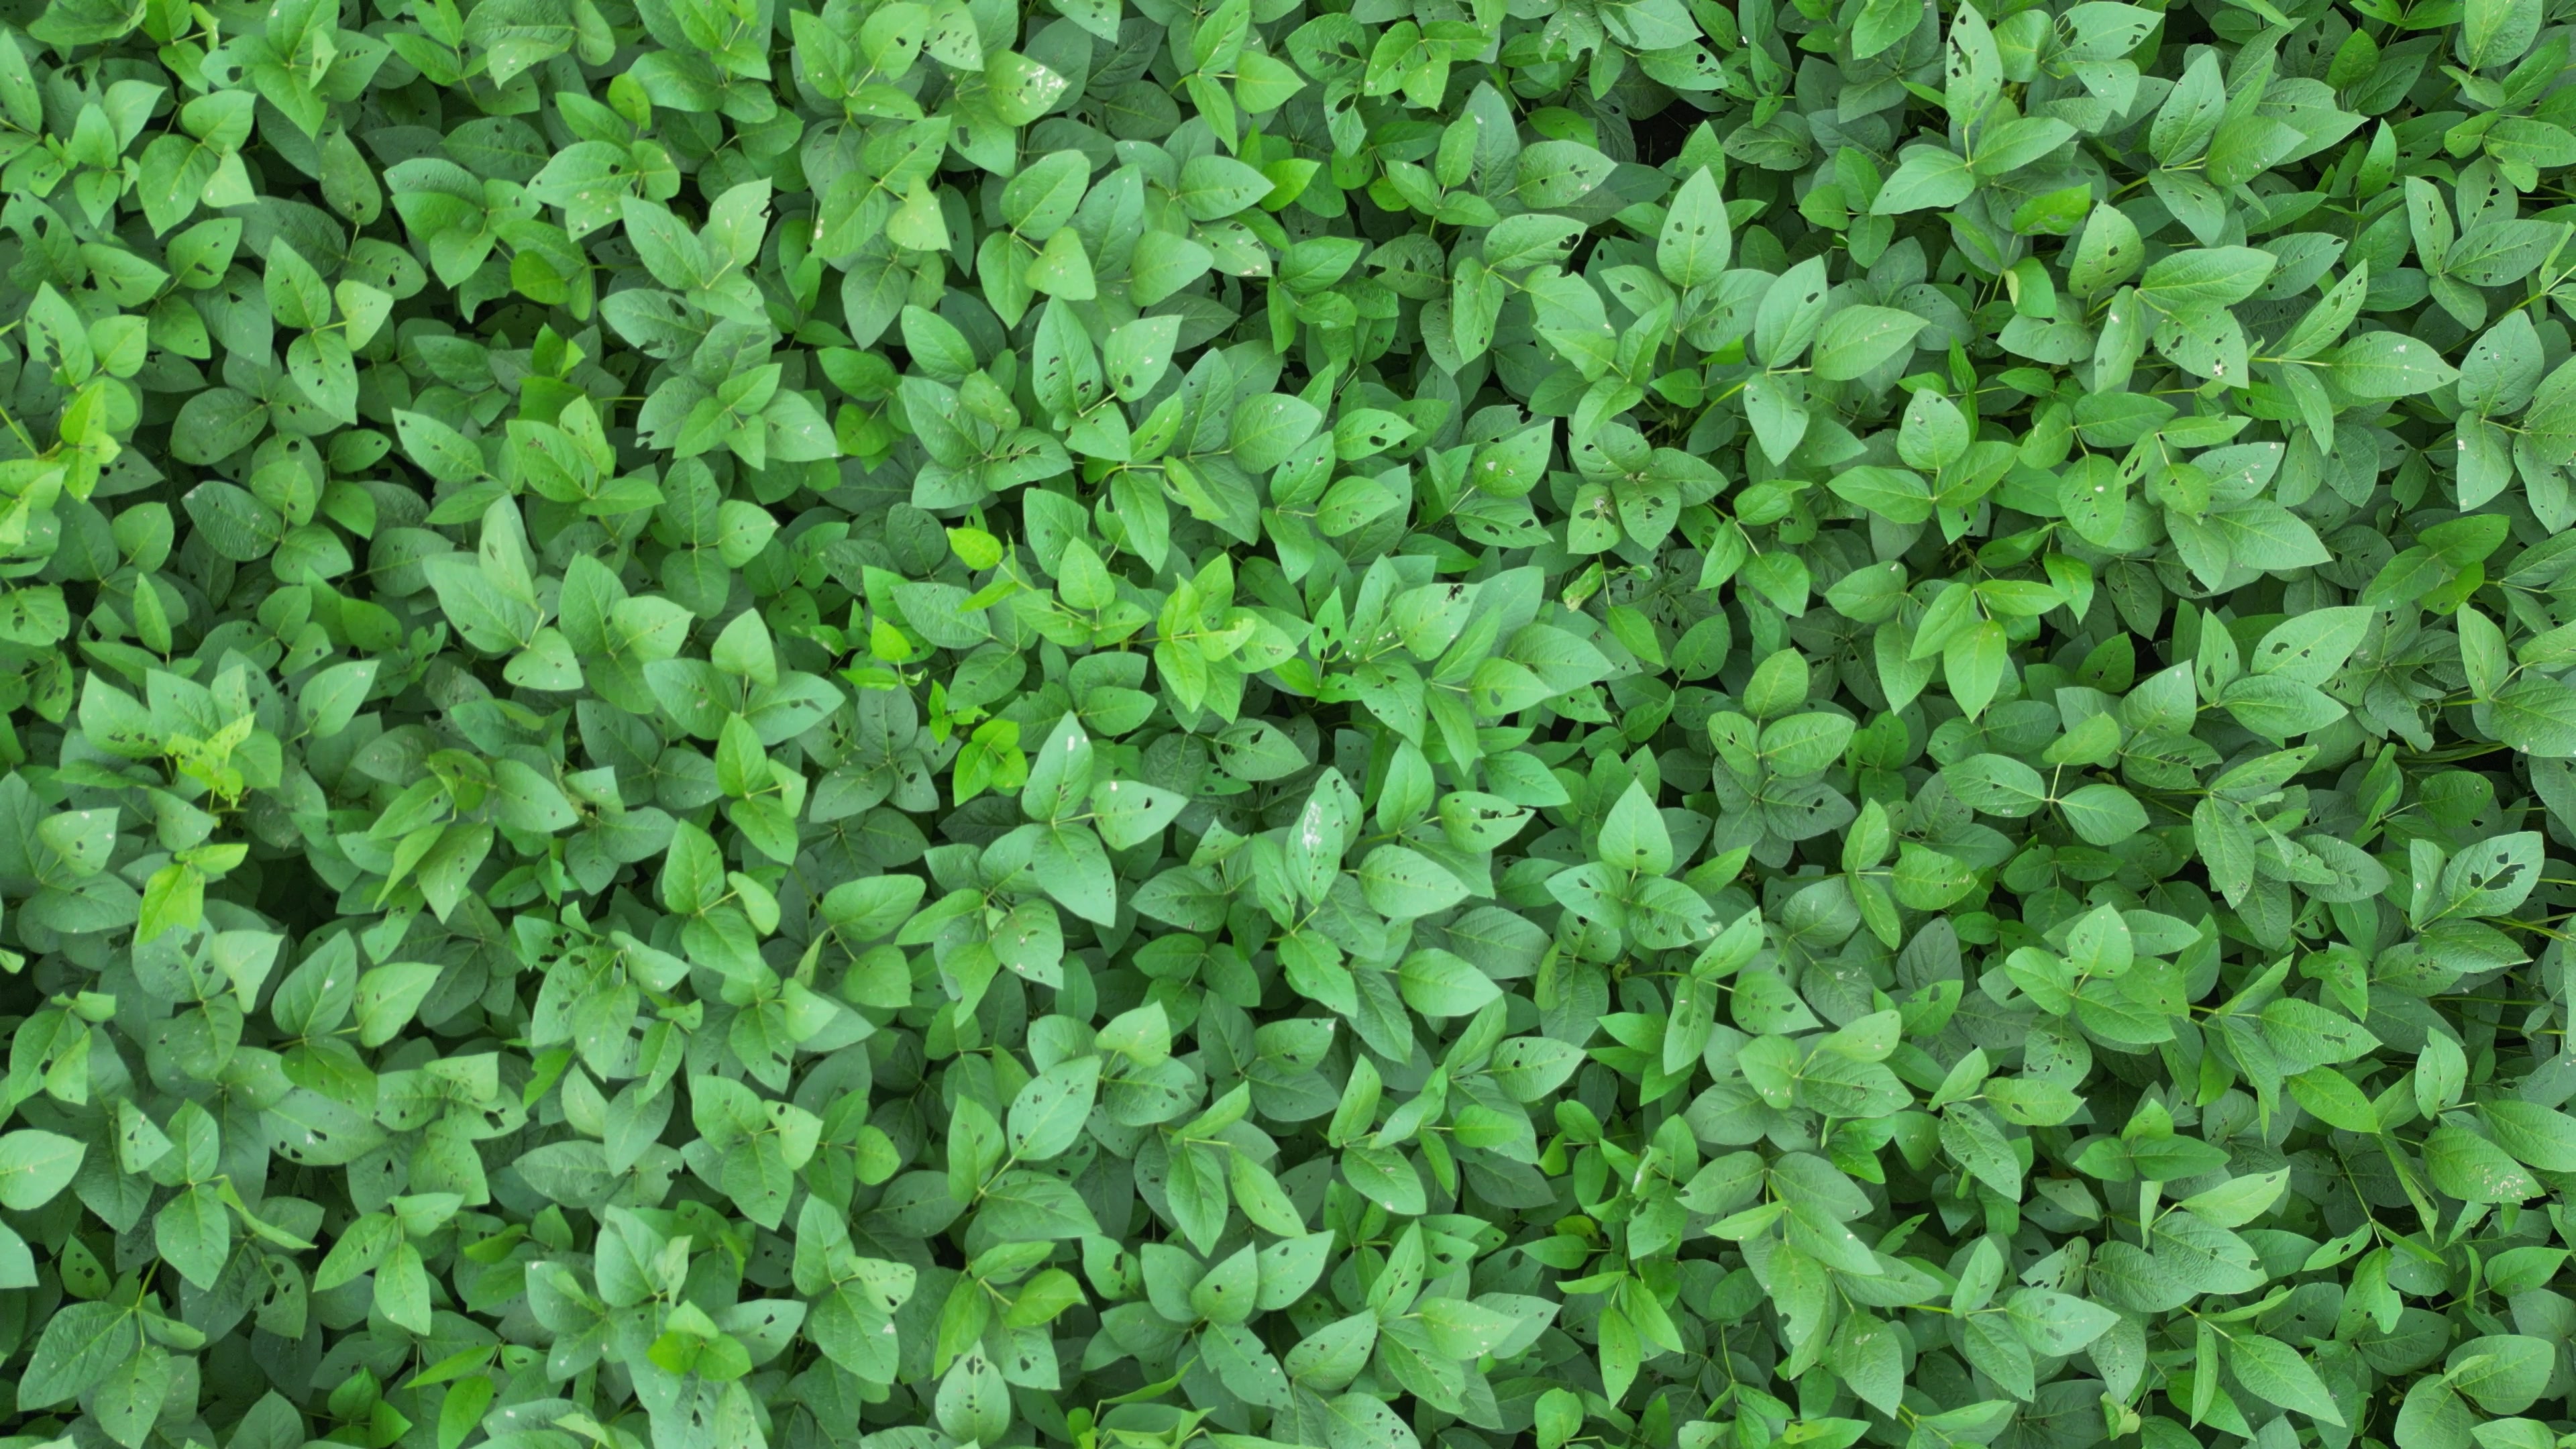
Label: Semilooper_Pest